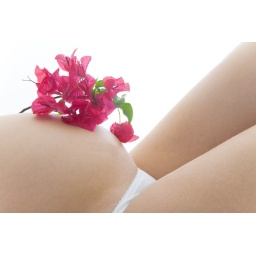
Close up of a woman in the sixth month of pregnancy with bougainvillea flowers on her bump and a white background